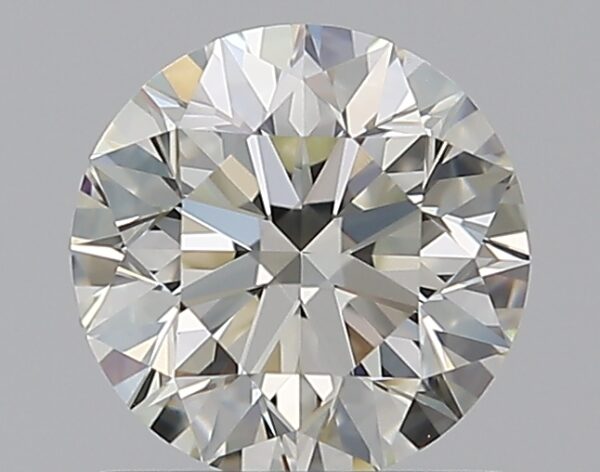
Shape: round
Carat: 0.8
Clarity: VVS2
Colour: I
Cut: EX
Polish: EX
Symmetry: EX
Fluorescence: ST
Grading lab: GIA
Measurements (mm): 5.85 x 5.89 x 3.72